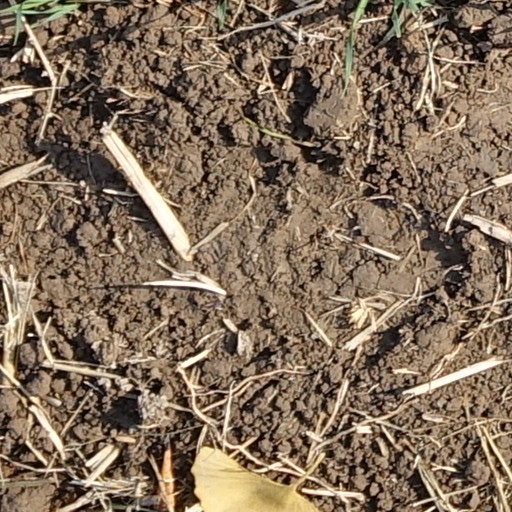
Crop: wheat